Cyril Uwins

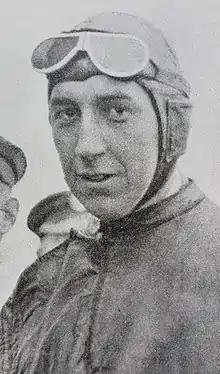

Cyril Frank Uwins OBE, AFC, FRAeS (1896–1972) was a British test pilot who worked for Bristol Aeroplane Company, where he made the first flight of 58 types of aircraft. On 16 September 1932 he broke the world aeroplane height record by climbing to (nearly miles). He eventually became the Deputy Chairman of Bristol Aircraft. He was also Chairman of the Society of British Aircraft Manufacturer between 1956 and 1958, and he was awarded the Royal Aeronautical Society silver medal for aeronautics.